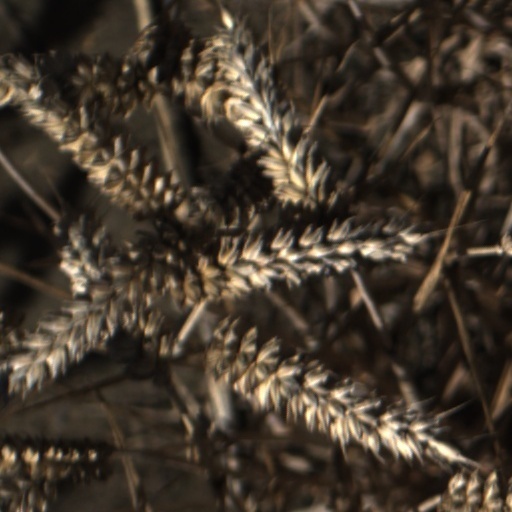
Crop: wheat